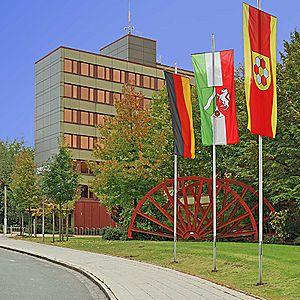
Bergkamen est une ville d'Allemagne située dans l'arrondissement d'Unna dans le land Rhénanie-du-Nord-Westphalie.